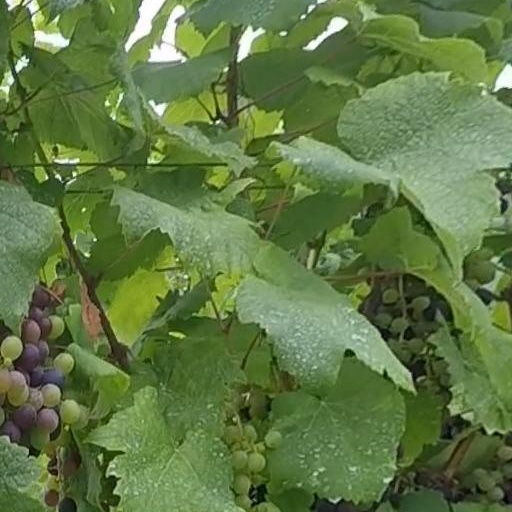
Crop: grape